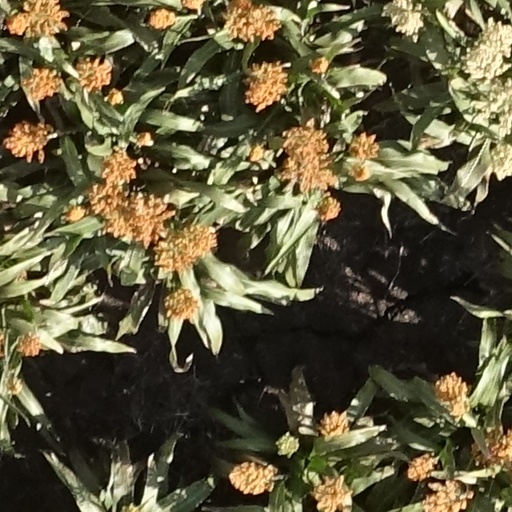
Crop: sorghum